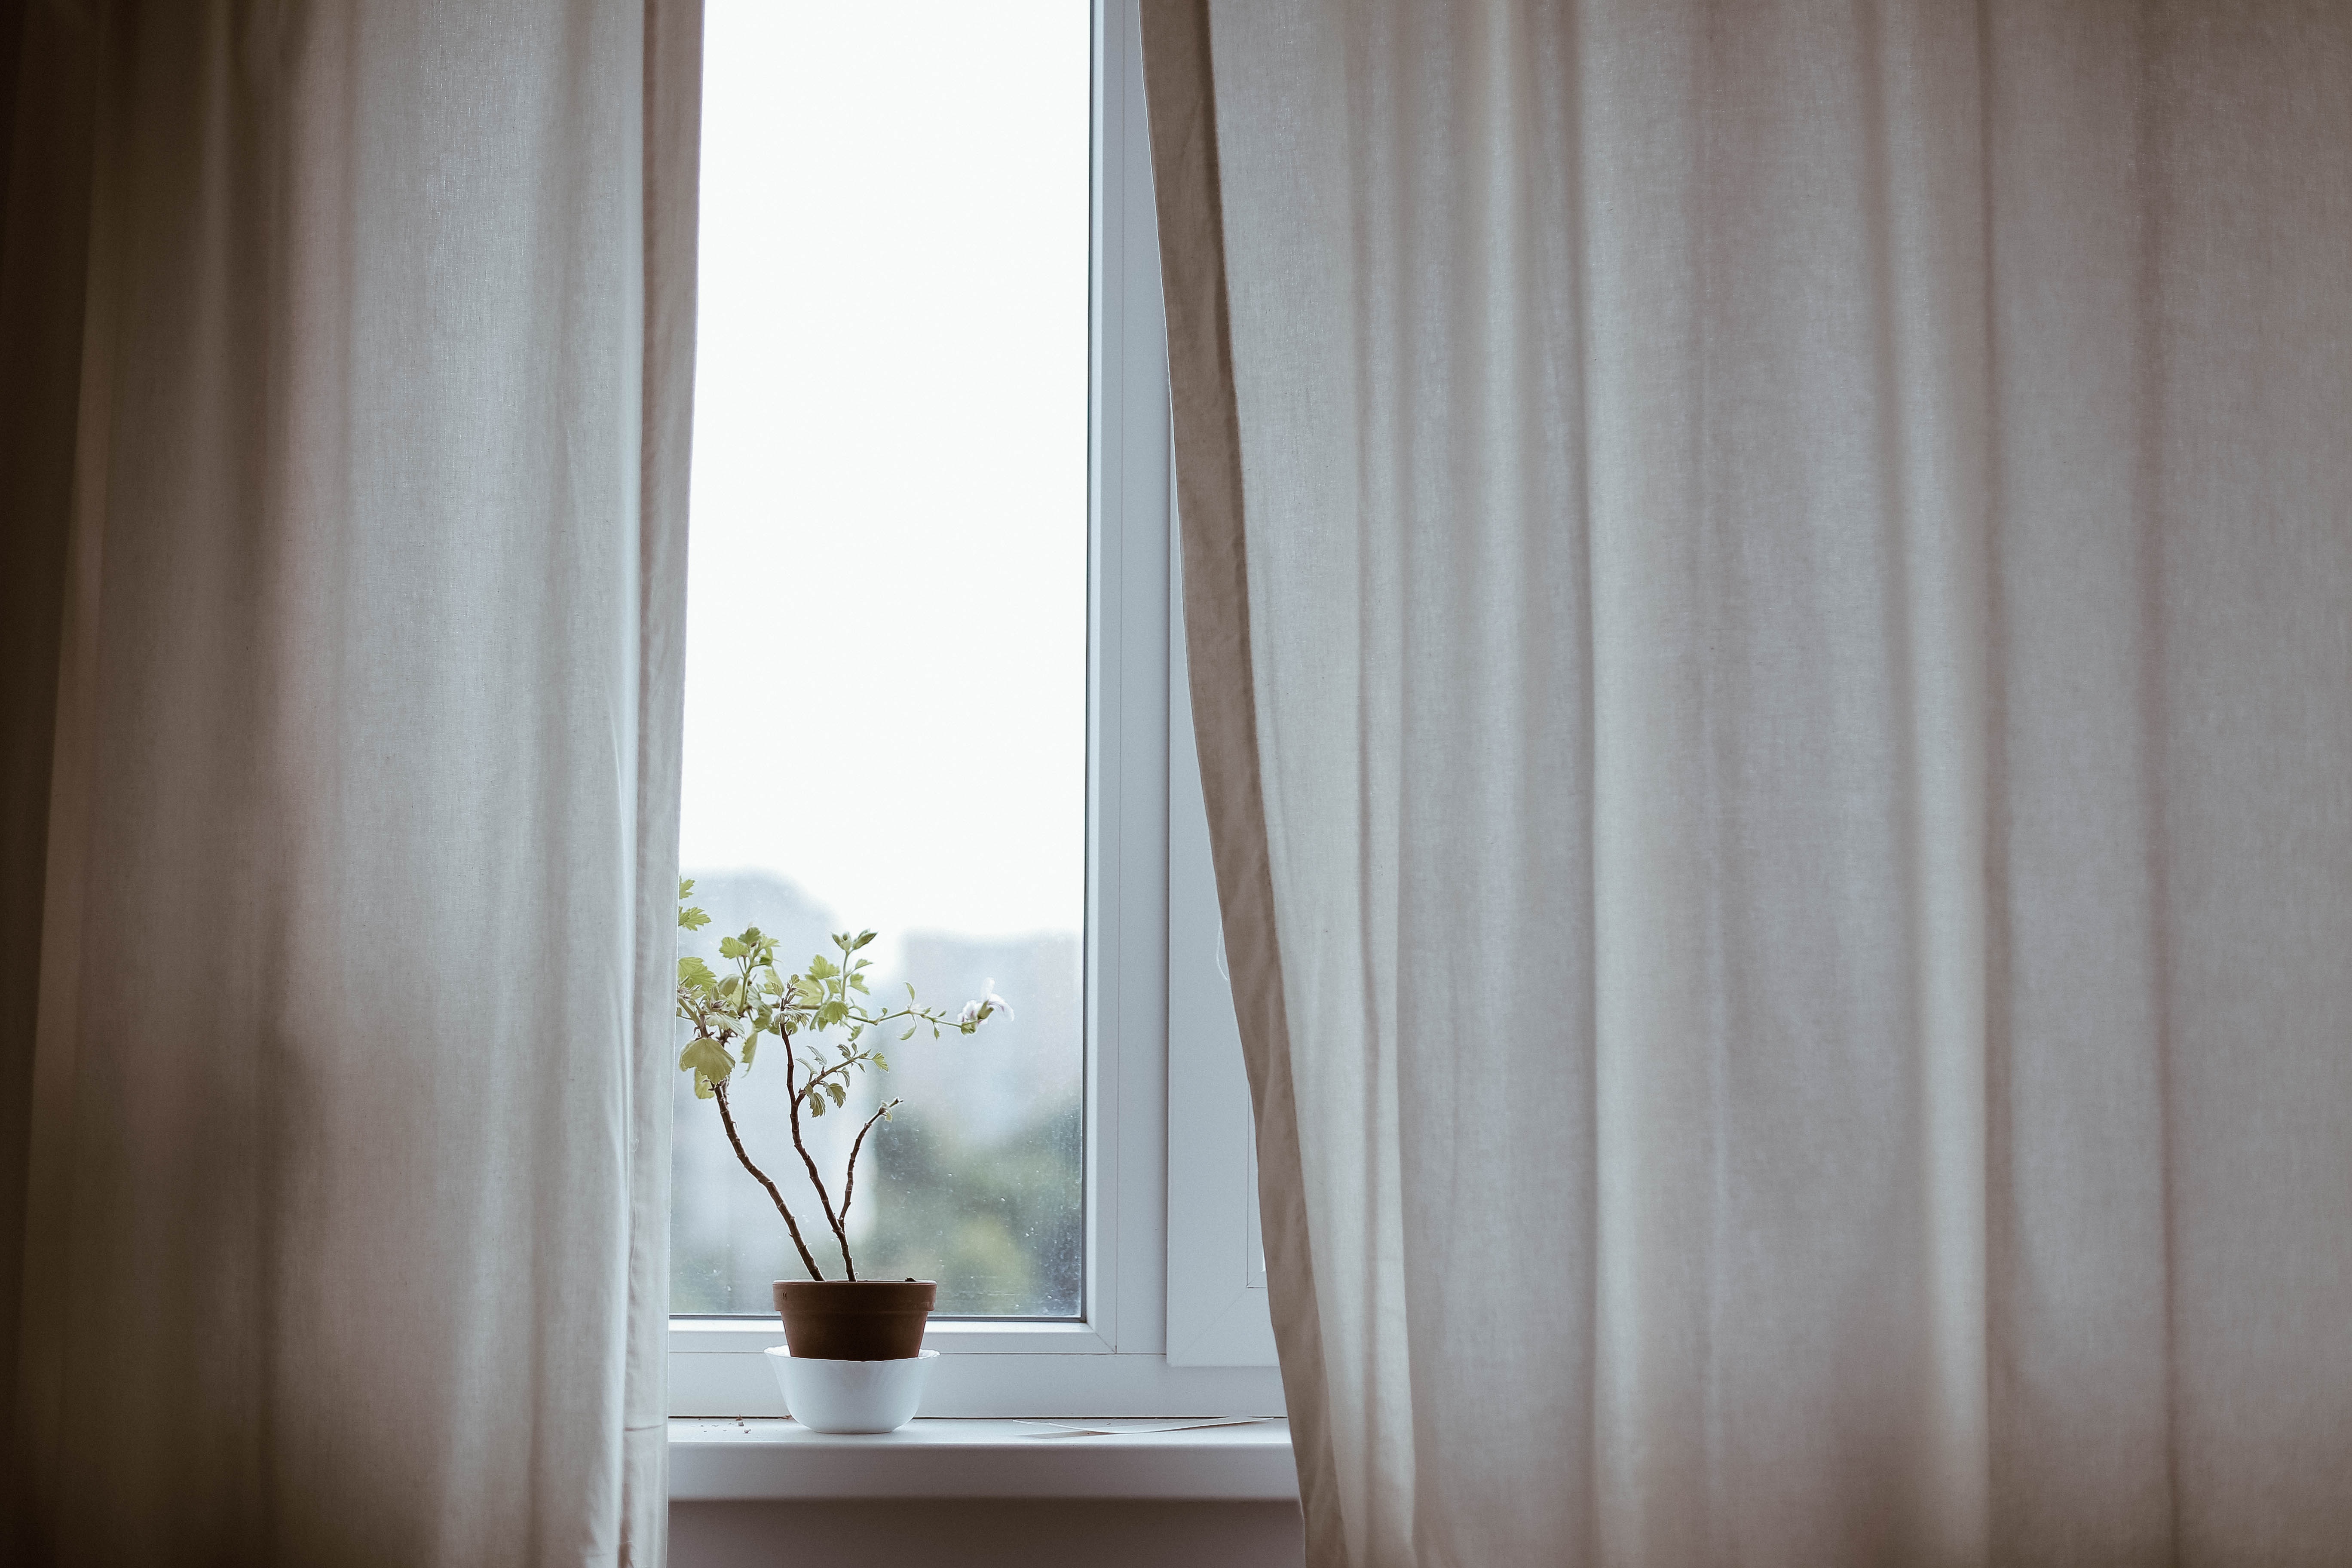
plant, window, decoration, curtain, room, decor, material, interior design, textile, indoors, curtains, pot plant, window covering, window treatment